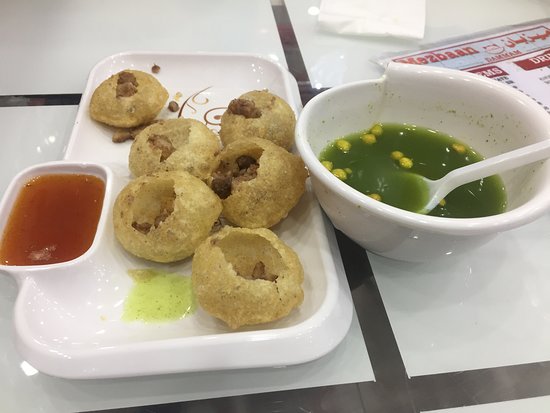
Dish: paani_puri